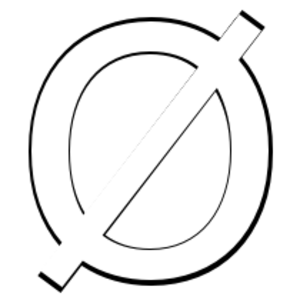
La non-binarité est un concept utilisé en sciences sociales pour désigner la catégorisation des personnes, dites non-binaires ou genderqueer, dont l'identité de genre ne s'inscrit pas dans la norme binaire, c'est-à-dire qui ne se ressentent ni homme, ni femme, mais entre les deux, un « mélange » des deux, ou aucun des deux.